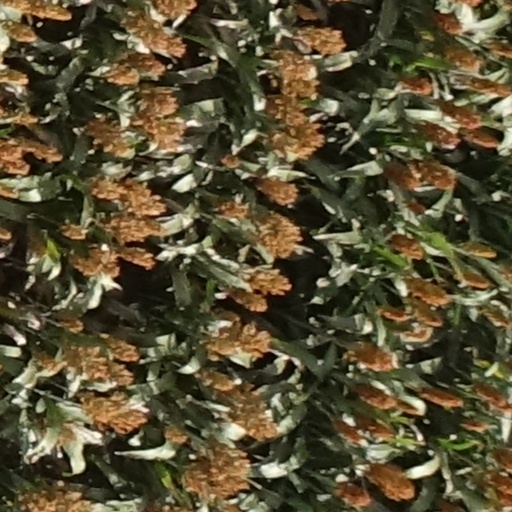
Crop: sorghum